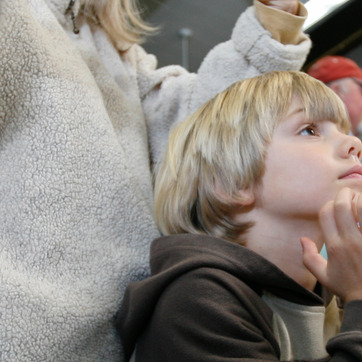
Material: hair